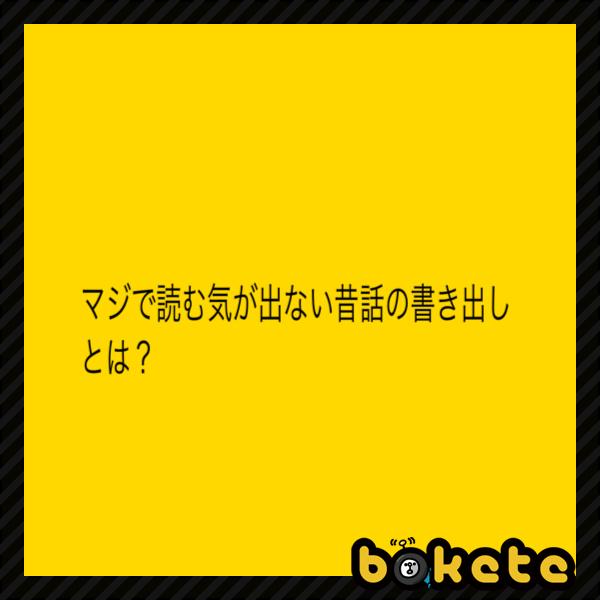
回答: 昔の話をしてやるから黙って聞け